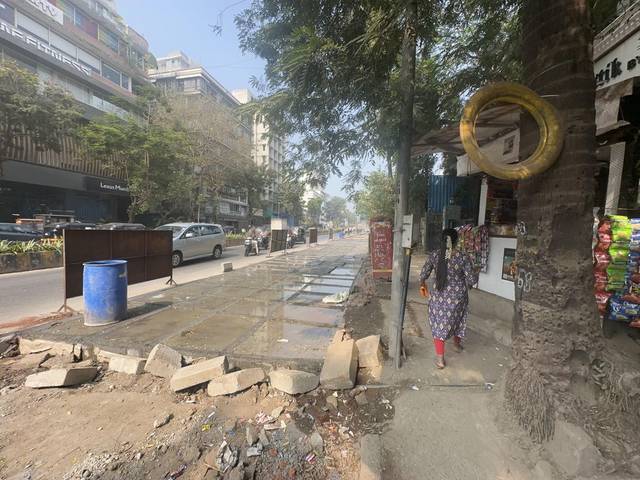
Region: India
Coordinates: 19.103, 72.84